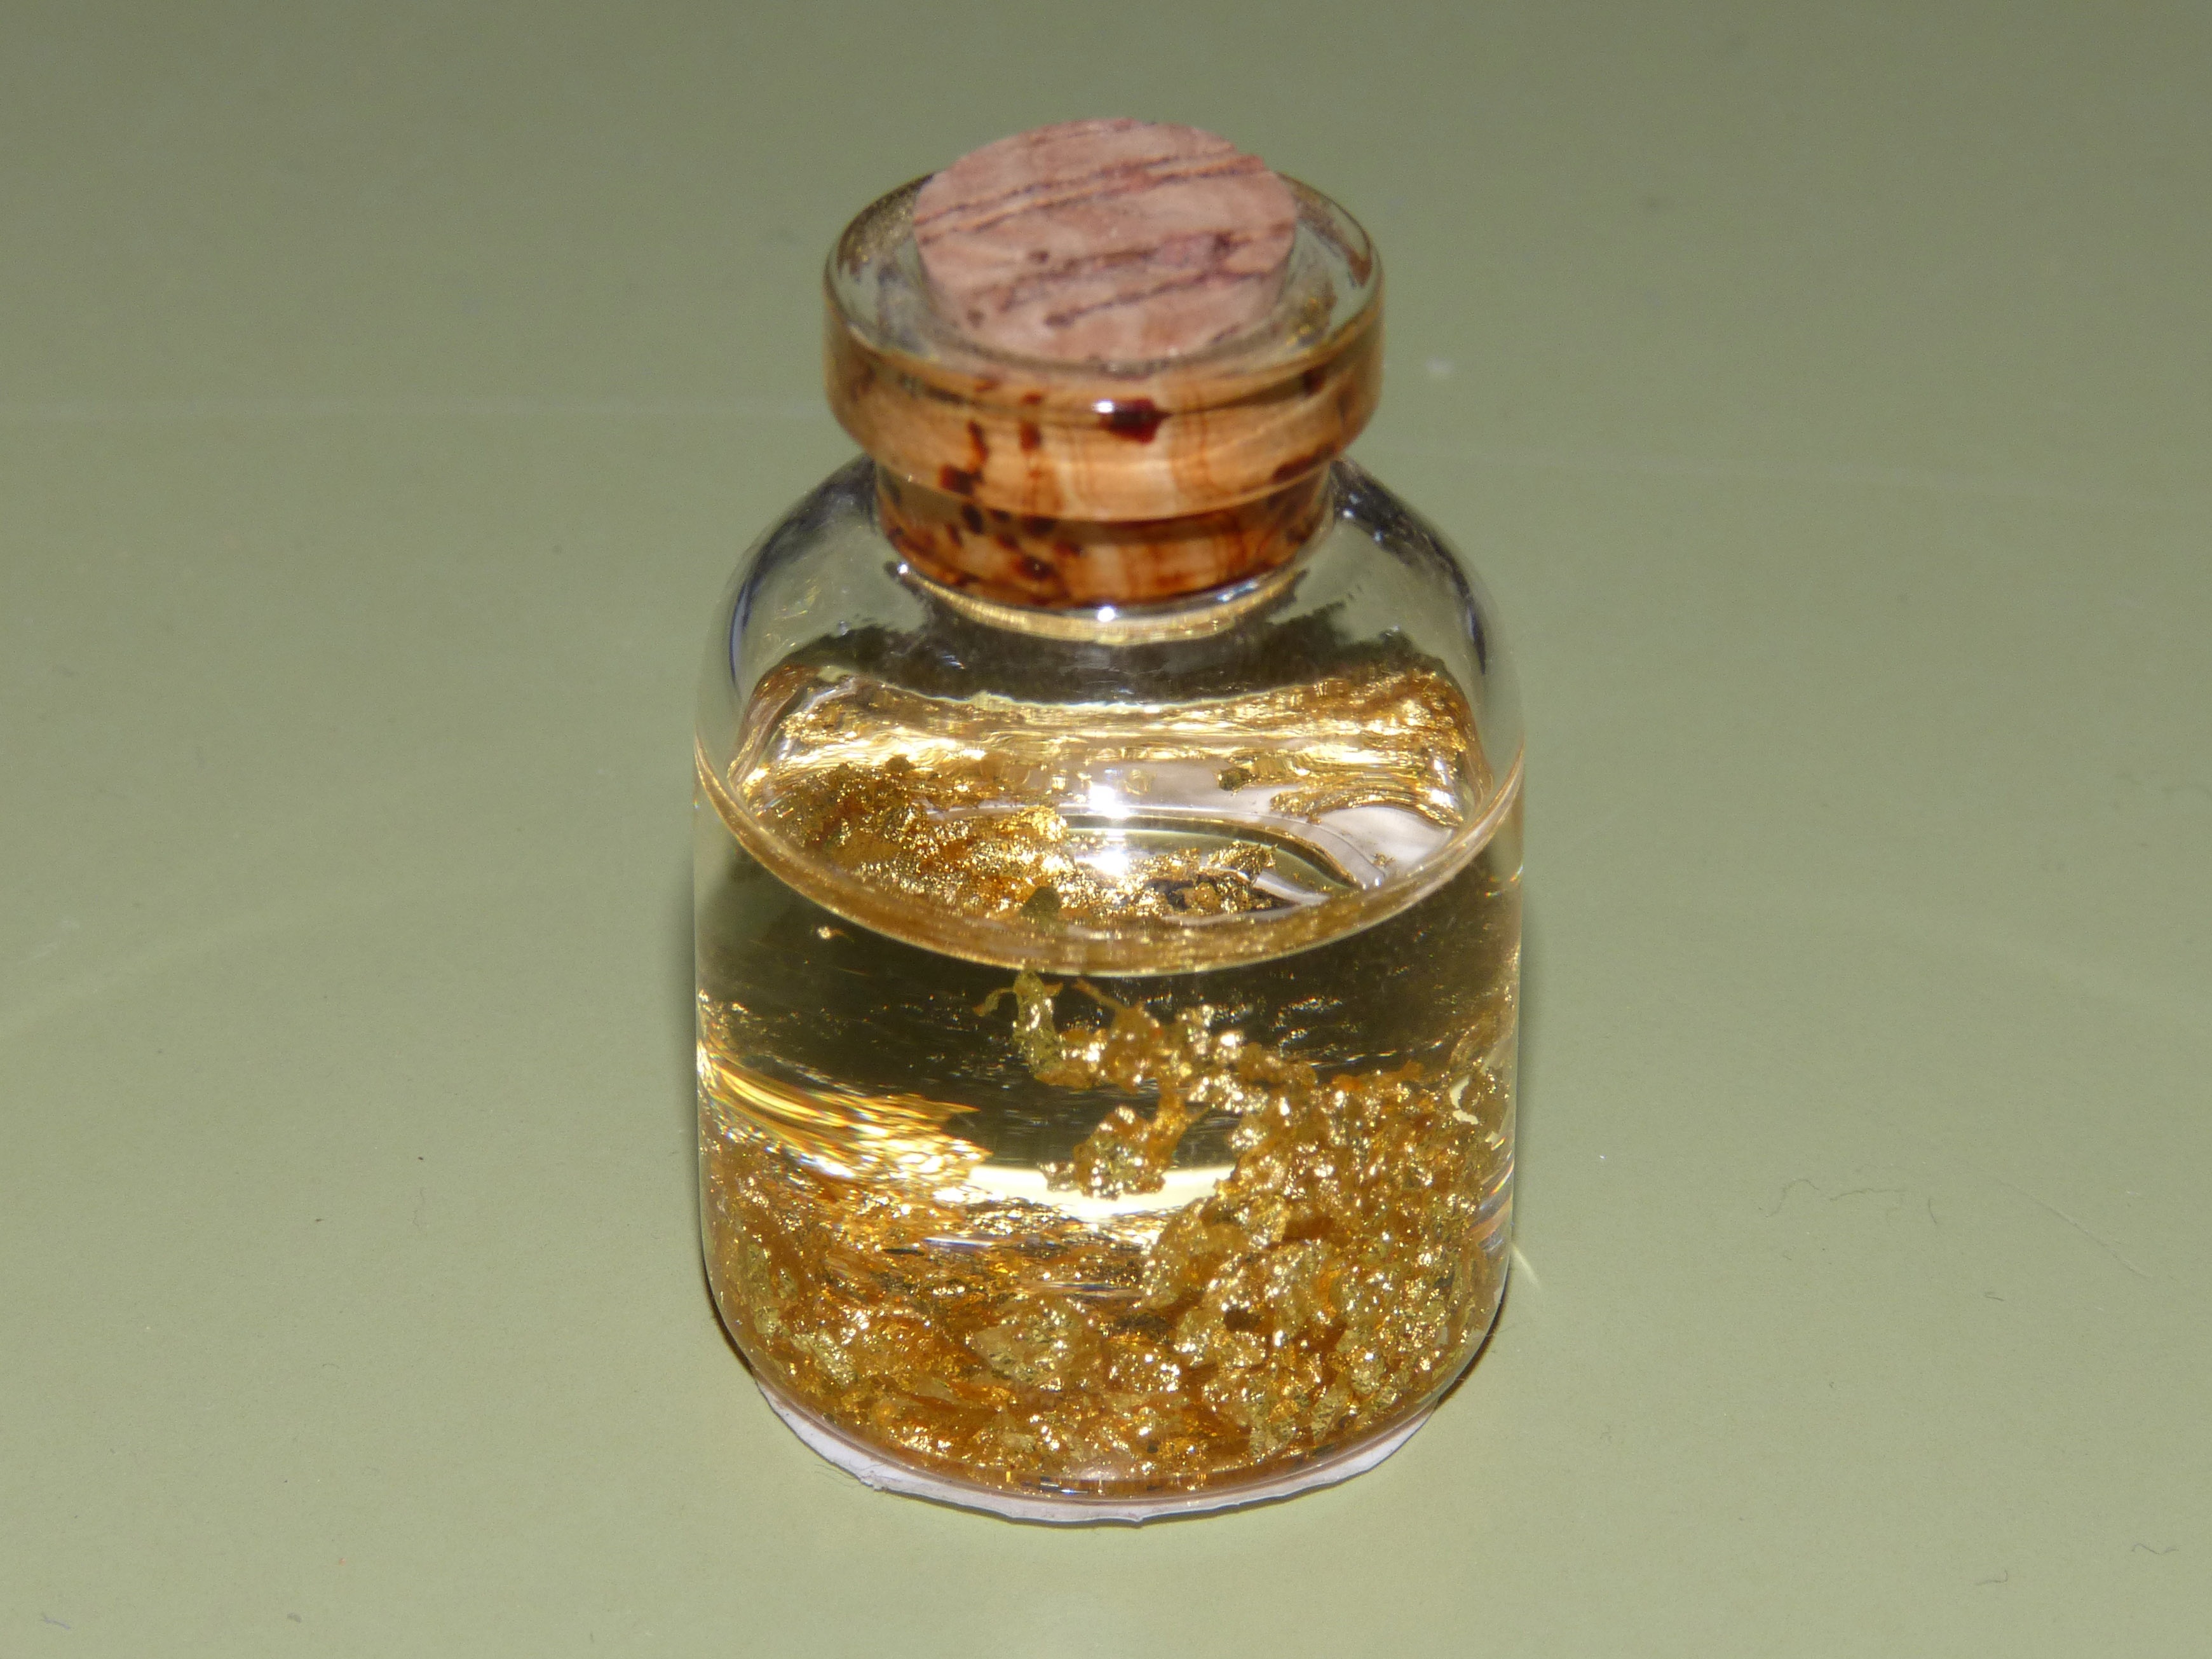
bottle, glass bottle, cork, gold, ore